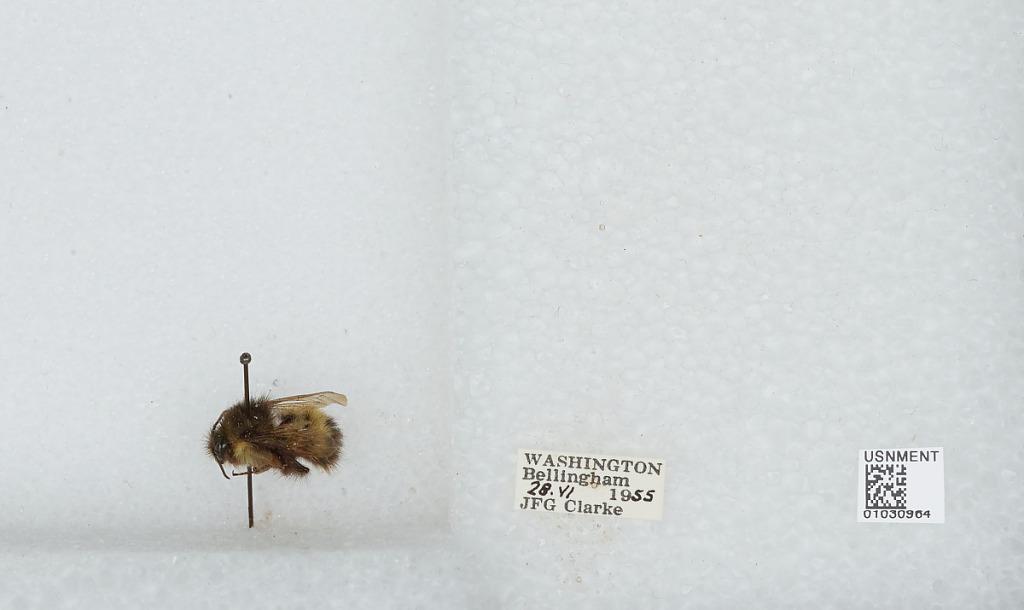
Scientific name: Bombus (Pyrobombus) sitkensis Nylander
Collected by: J. Clarke
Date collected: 1955-6-28
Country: United States
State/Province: Washington
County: Whatcom
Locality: Bellingham
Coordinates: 48.7503, -122.475